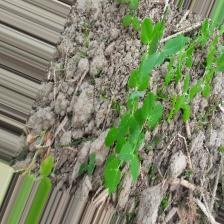
Label: Normal